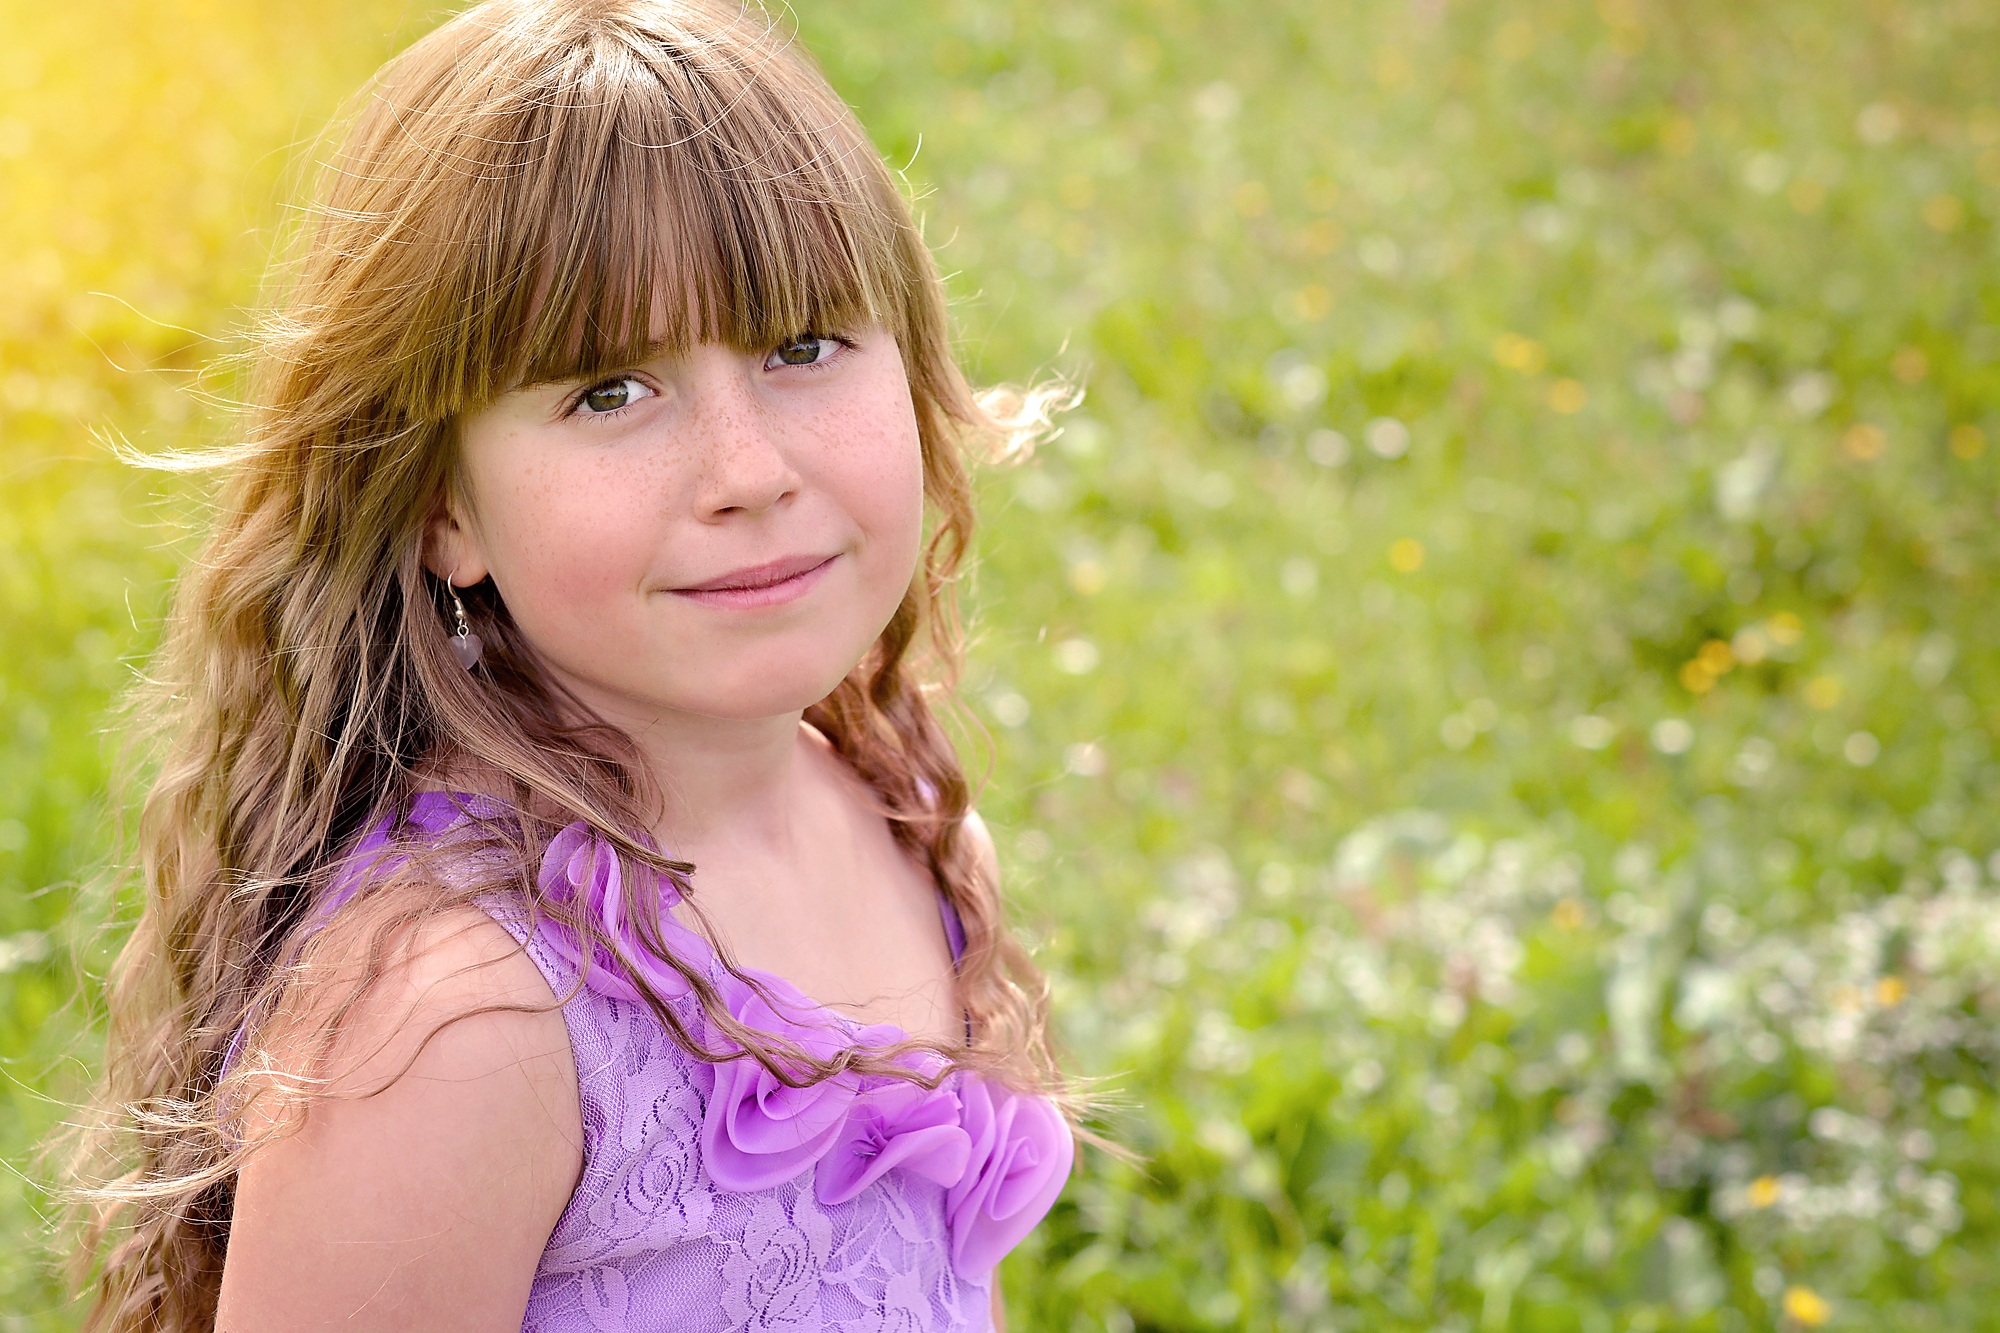
nature, grass, person, people, girl, woman, hair, photography, meadow, sunlight, flower, view, female, portrait, model, spring, child, human, lady, facial expression, smile, long hair, face, toddler, eye, skin, beauty, blond, out, photo shoot, portrait photography